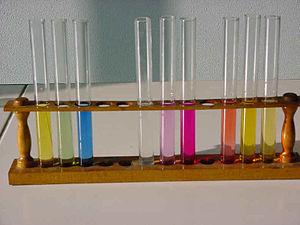
Un matériau halochromique est un matériau dont la couleur varie en fonction du pH. Le terme « chromie » est défini pour des matériaux pouvant changer de couleur en fonction de certains facteurs. Ici le facteur est le pH. Les indicateurs de pH ont cette propriété.
Les indicateurs colorés de pH sont des molécules qui ont la capacité de changer de couleur en fonction de l’acidité de leur milieu environnant. La propriété qui lie couleur apparente et pH est appelée halochromisme. Par extension, l'indicateur de pH est un détecteur chimique de l'ion hydronium H₃O⁺.